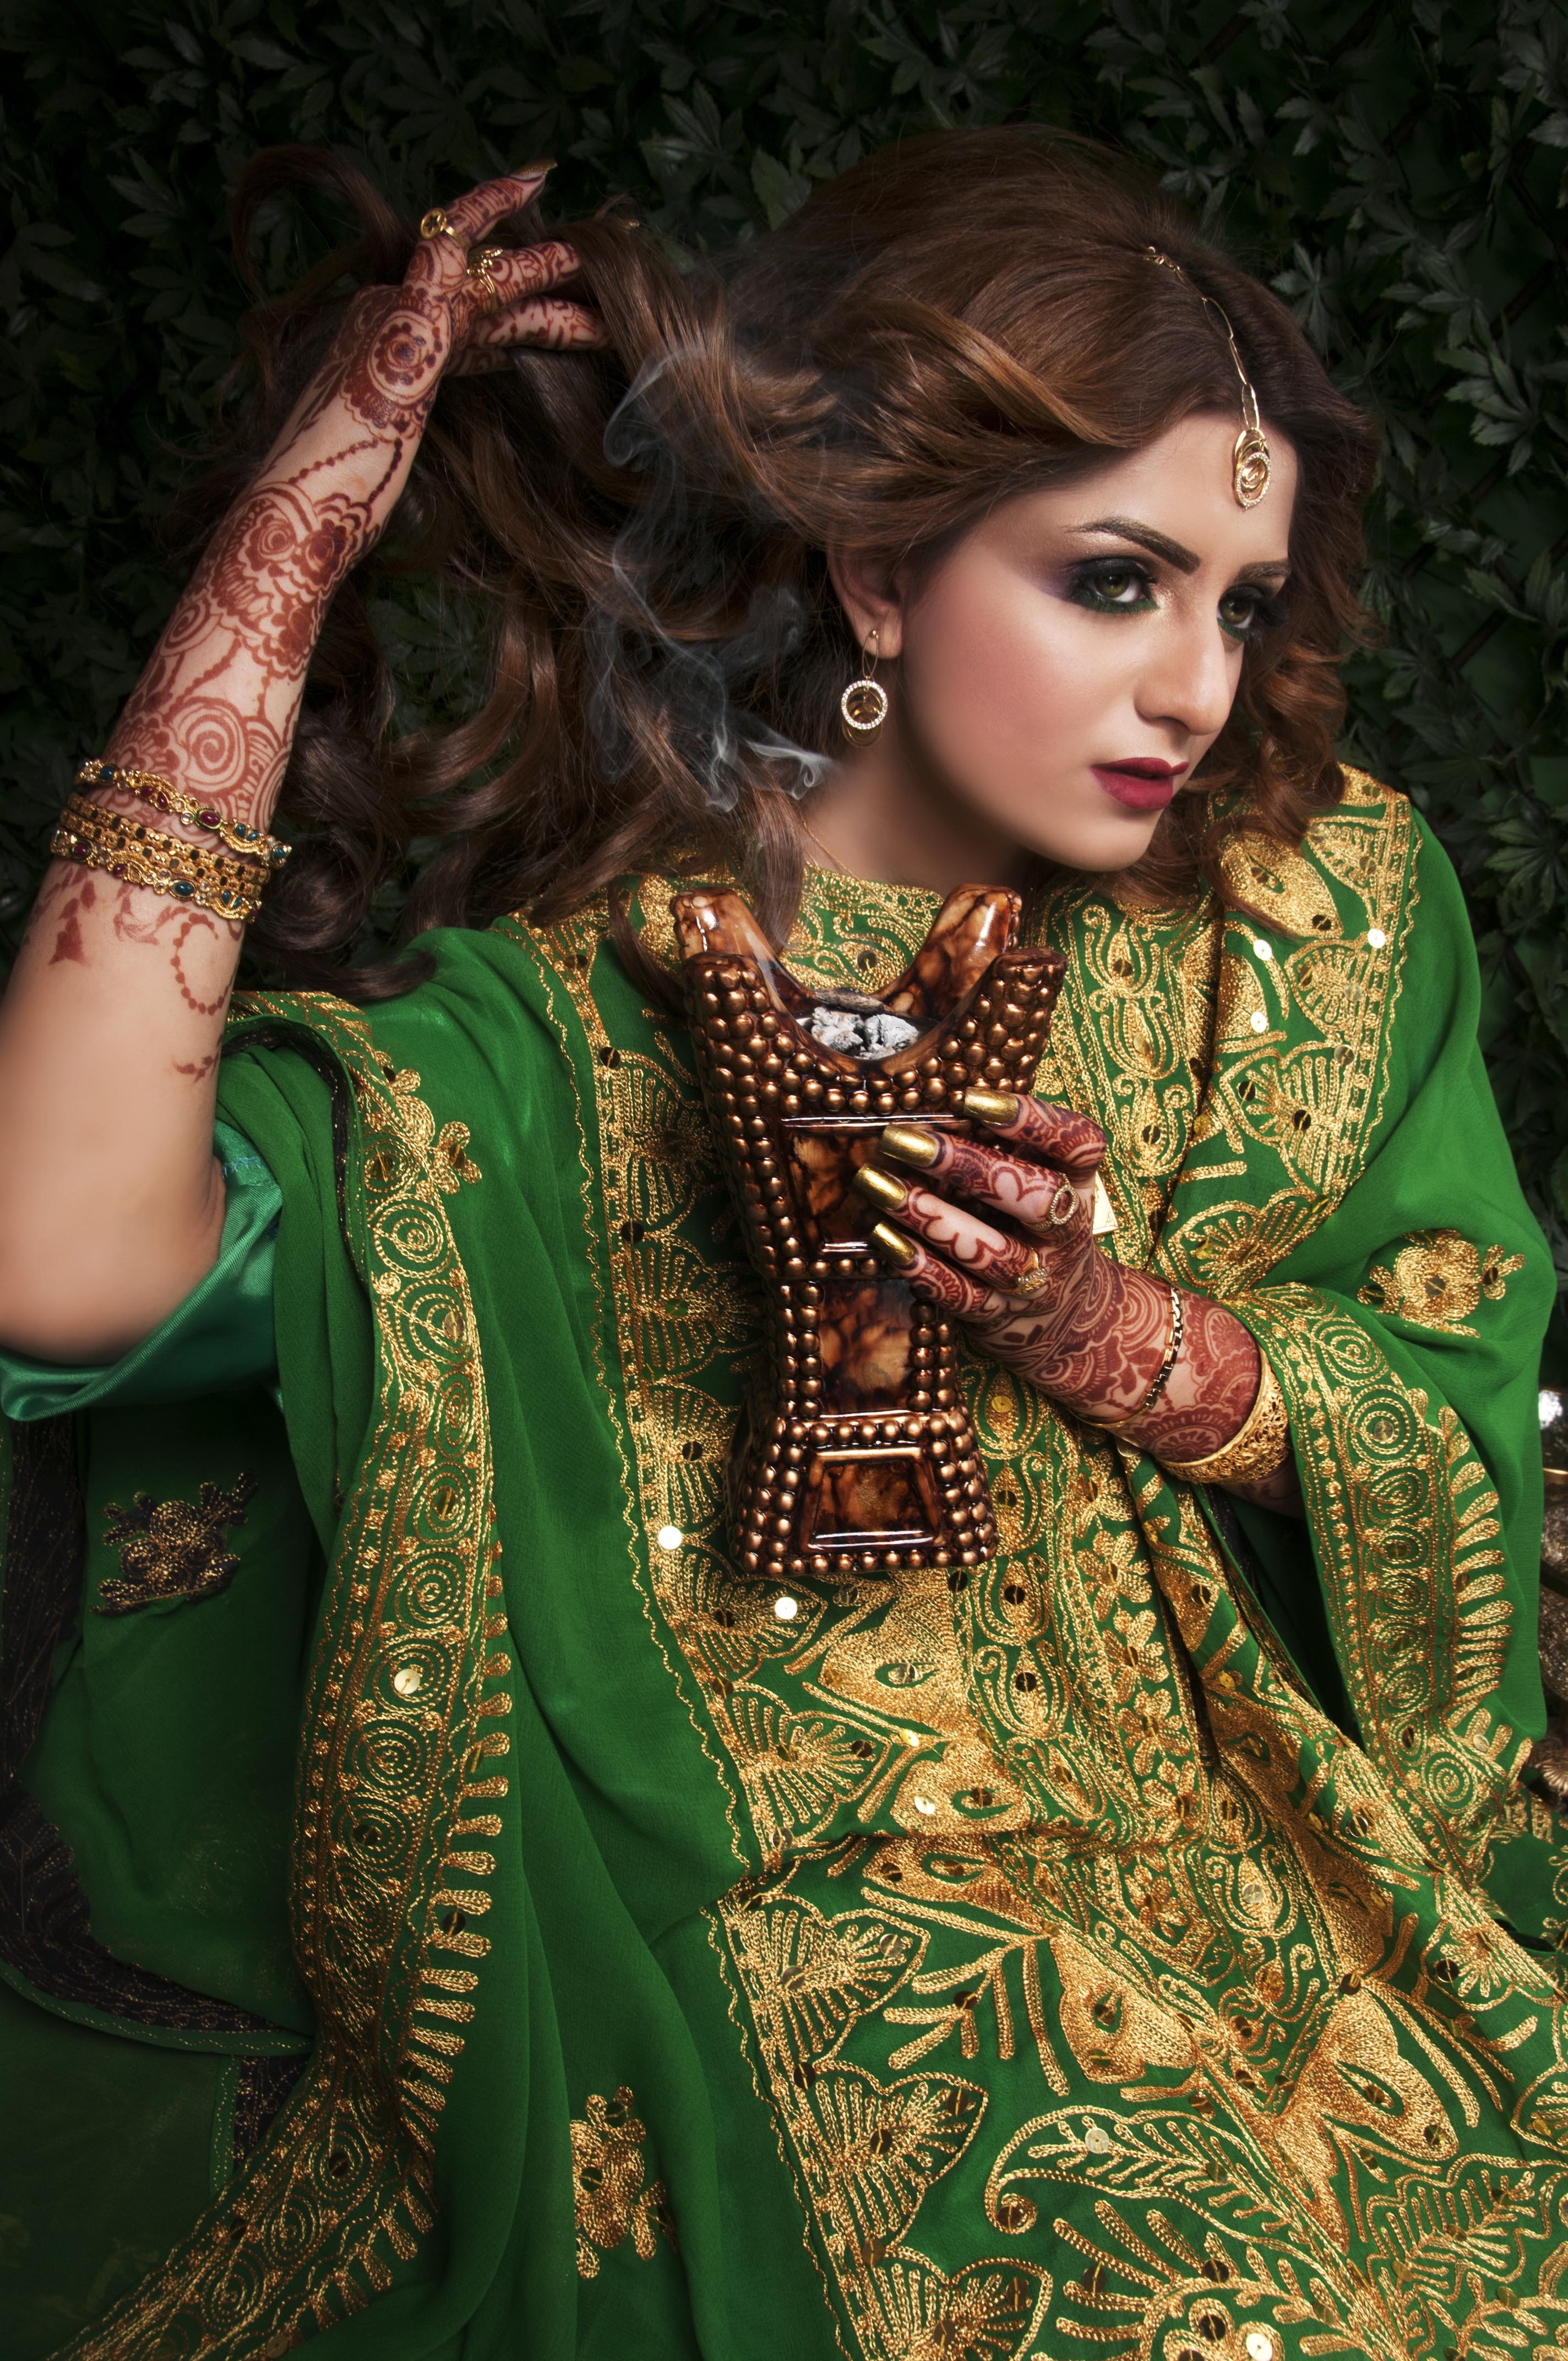
celebration, asian, pattern, green, tattoo, henna, fashion, clothing, bride, marriage, textile, dress, drawing, design, culture, sari, indian, emotions, gown, mehndi, photo shoot, mehndi designs, bollywood, indian bride, formal wear